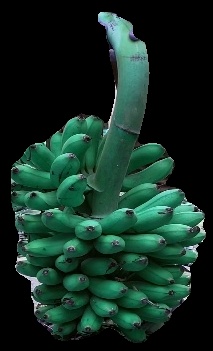
Variety: rasbale
Grade: grade1